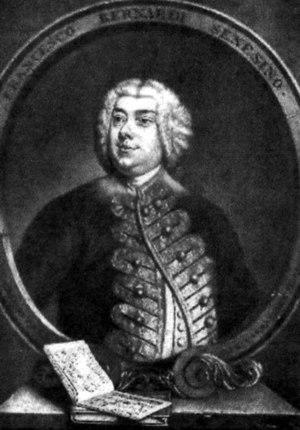
Francesco Bernardi, dit Senesino ou Il Senesino, est un castrat contralto italien, né le 31 octobre 1686 et mort le 27 janvier 1759.
Georg Friedrich Haendel [ˈɡeːɔʁk ˈfʁiːdʁɪç ˈhɛndəl] ou Georg Friederich Händel est un compositeur allemand, devenu sujet anglais, né le 23 février 1685 à Halle-sur-Saale et mort le 14 avril 1759 à Westminster.